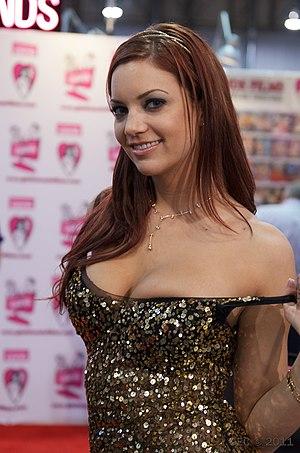
Jayden Cole, née le 9 octobre 1985 à Huntington Beach en Californie, est une actrice américaine de films érotiques et pornographiques lesbiennes.